Operation Murfreesboro

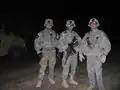
U.S. Army soldiers during Operation Murfreesboro.

This operation was one of the closing engagements of the Battle of Ramadi in 2006. In the beginning months of 2007, Task Force 1–9, composed of 1st Battalion, 9th Infantry Regiment (1-9 IN, part of 2ID), with support from Abrams main battle tanks, Bradley IFVs and dismounted infantry from B/C/D Company of 3rd Battalion, 69th Armor Regiment (3-69 AR), Navy SEALS, Bradley IFVs and dismounted infantry from 1st Battalion, 26th Infantry Regiment (1-26 IN), Charlie Company of the 321st Engineer Battalion, Lima Company of 3rd Battalion, 6th Marine Regiment (3/6 Marines), Fox Company of 2nd Battalion, 4th Marine Regiment (2/4 Marines), 504th Military Intelligence unit and infantrymen from the veteran 1/1/1 Iraqi Army, launched an offensive in East Ramadi named Operation Murfreesboro.